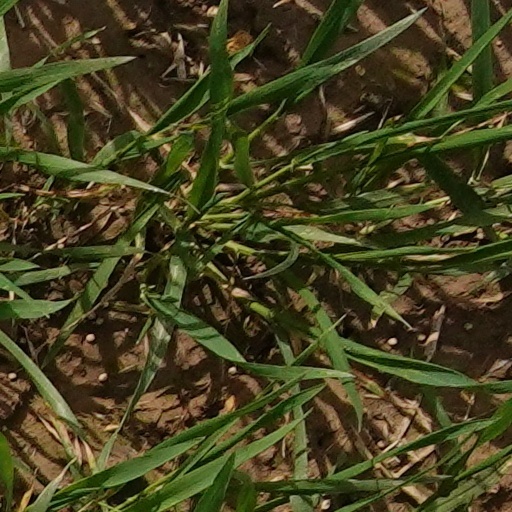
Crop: wheat